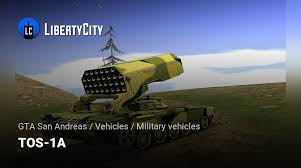
Label: TOS-1